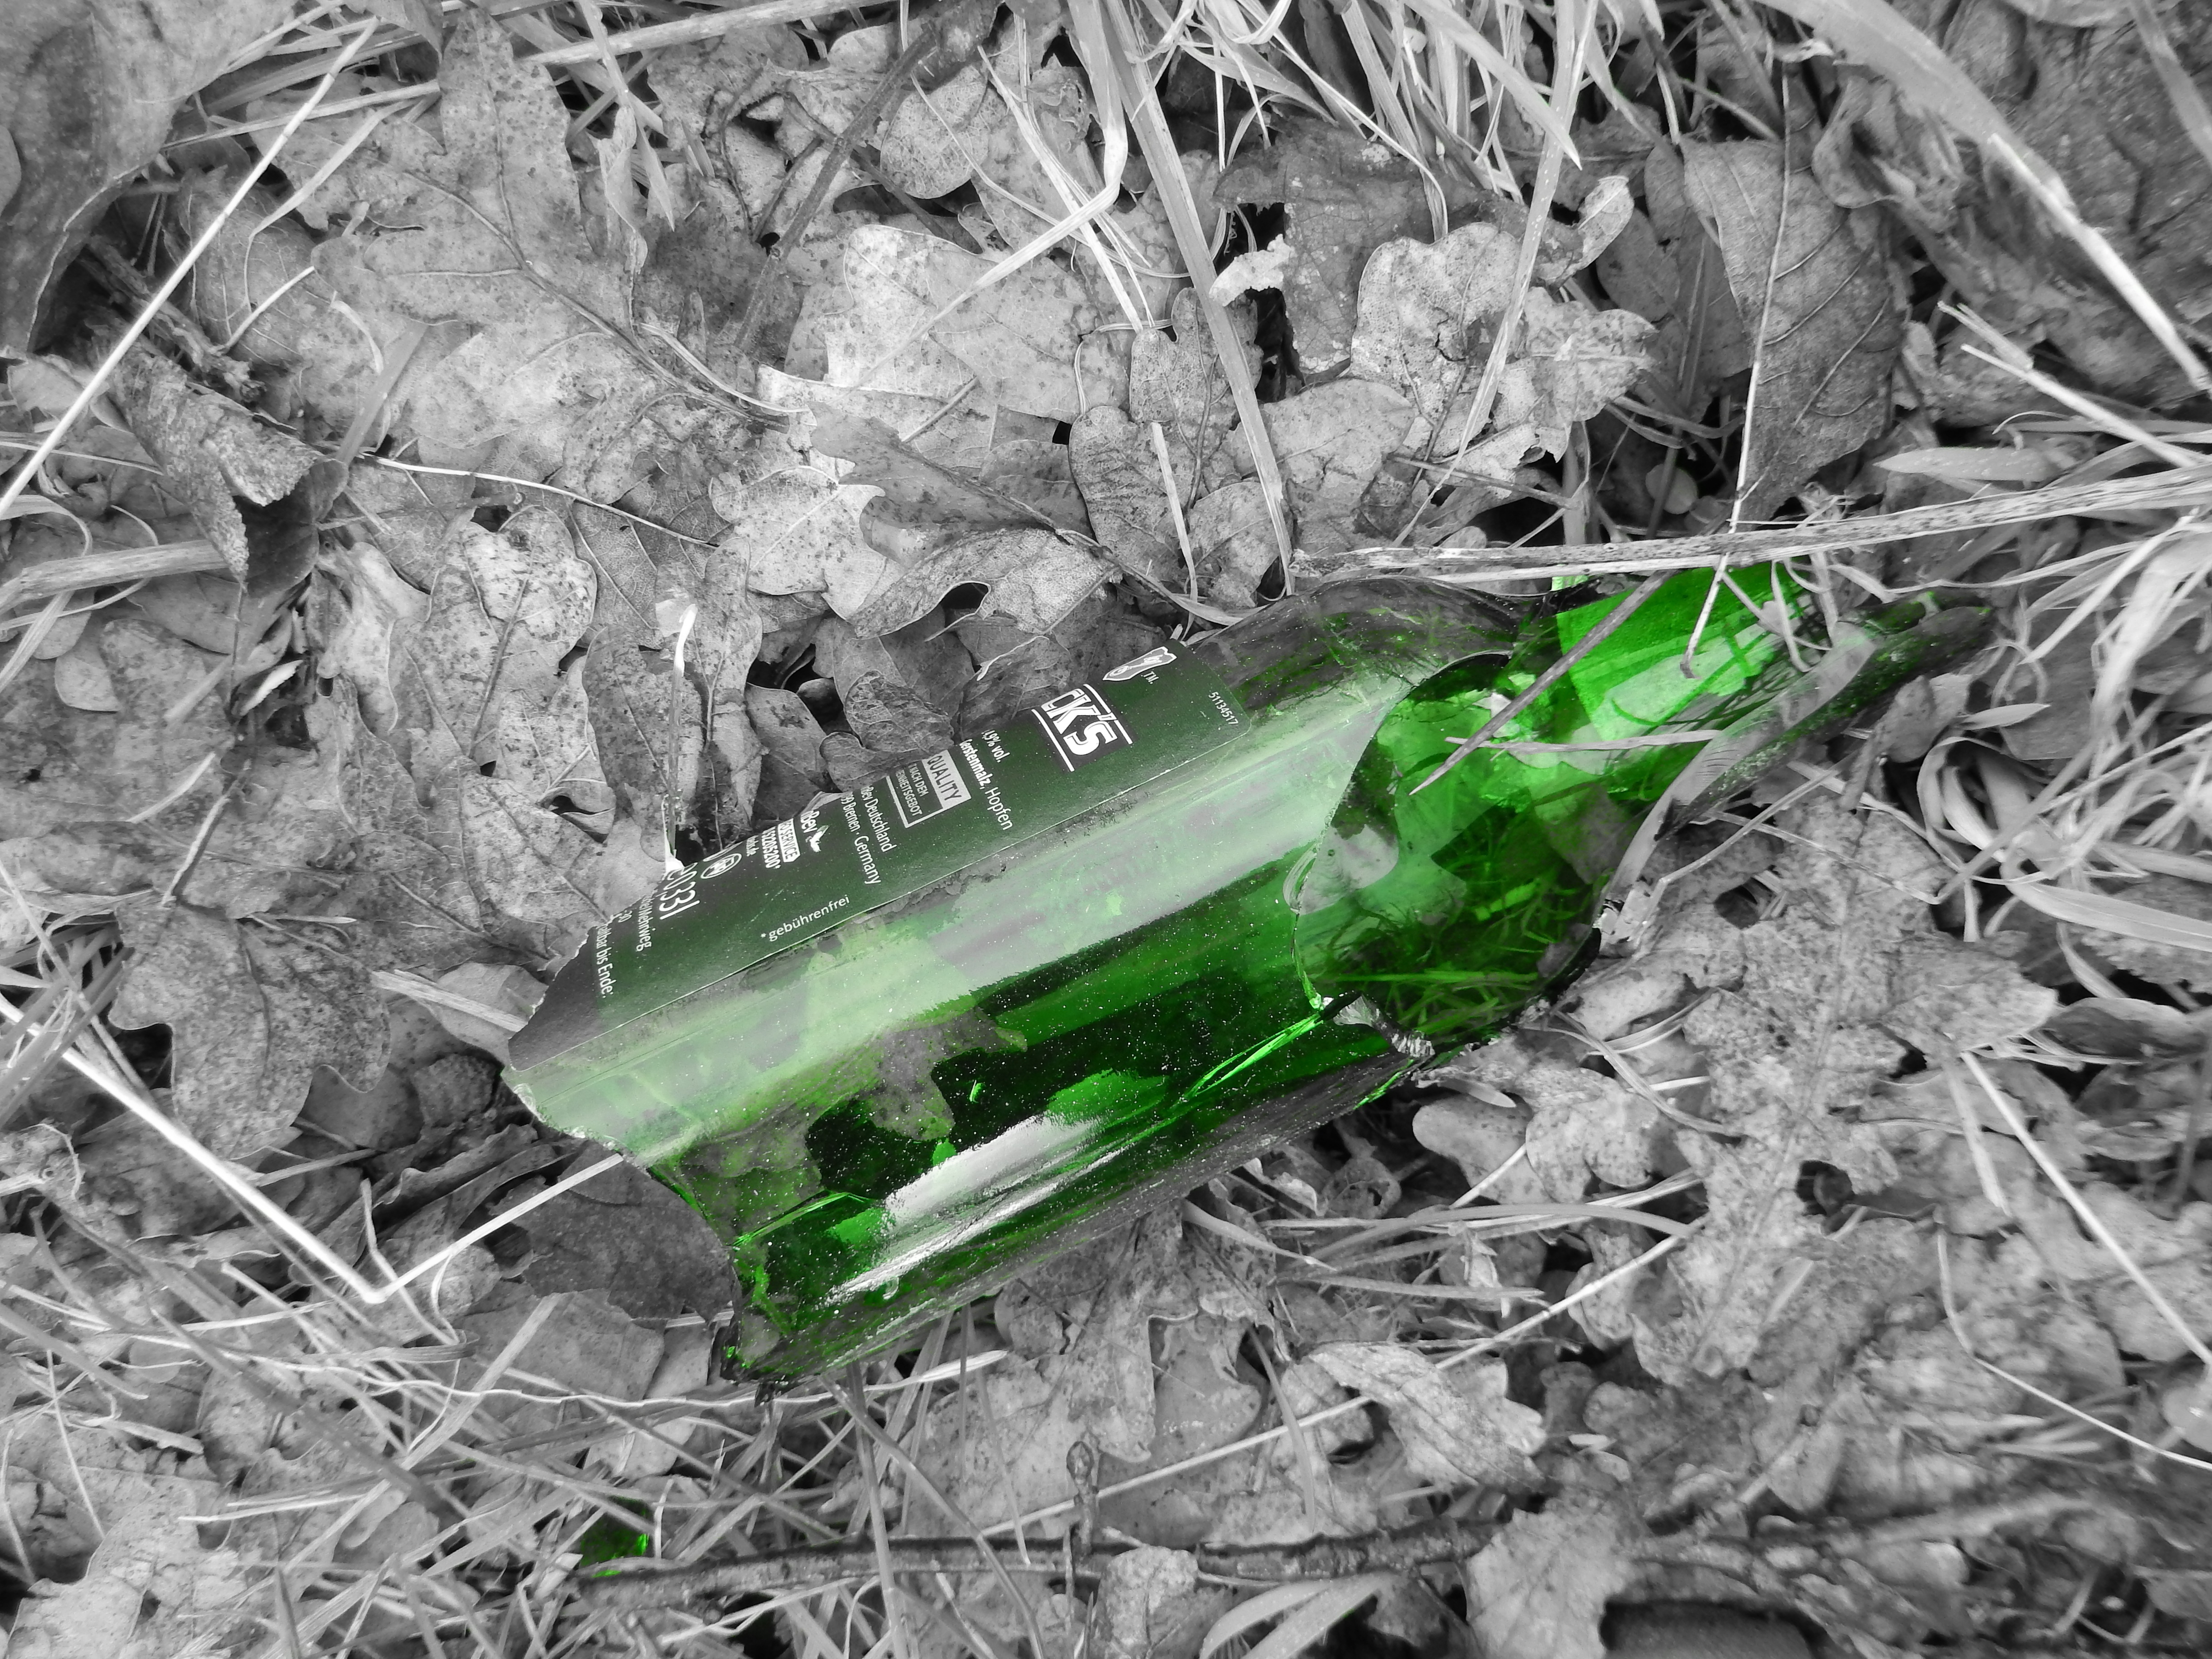
tree, nature, forest, grass, branch, leaf, glass, environment, ice, green, broken, soil, bottle, monochrome, destroyed, garbage, shard, environmental protection, macro photography, glass breakage, levity, fundsache, monochrome photography, environmental destruction, careless